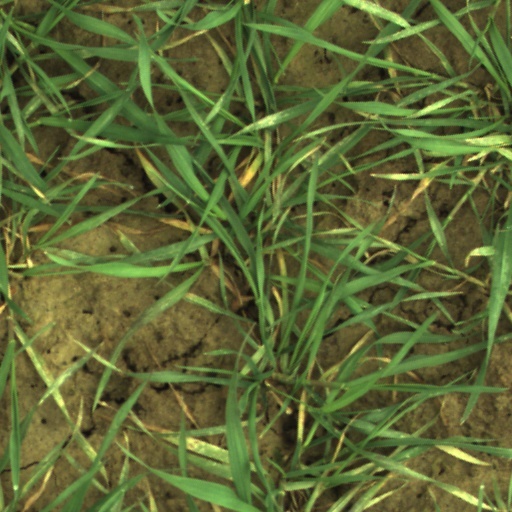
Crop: wheat